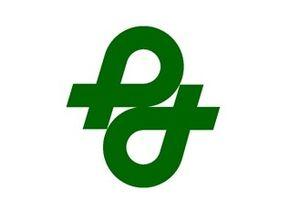
Nagakute est une ville située dans la préfecture d'Aichi, sur l'île de Honshū, au Japon.